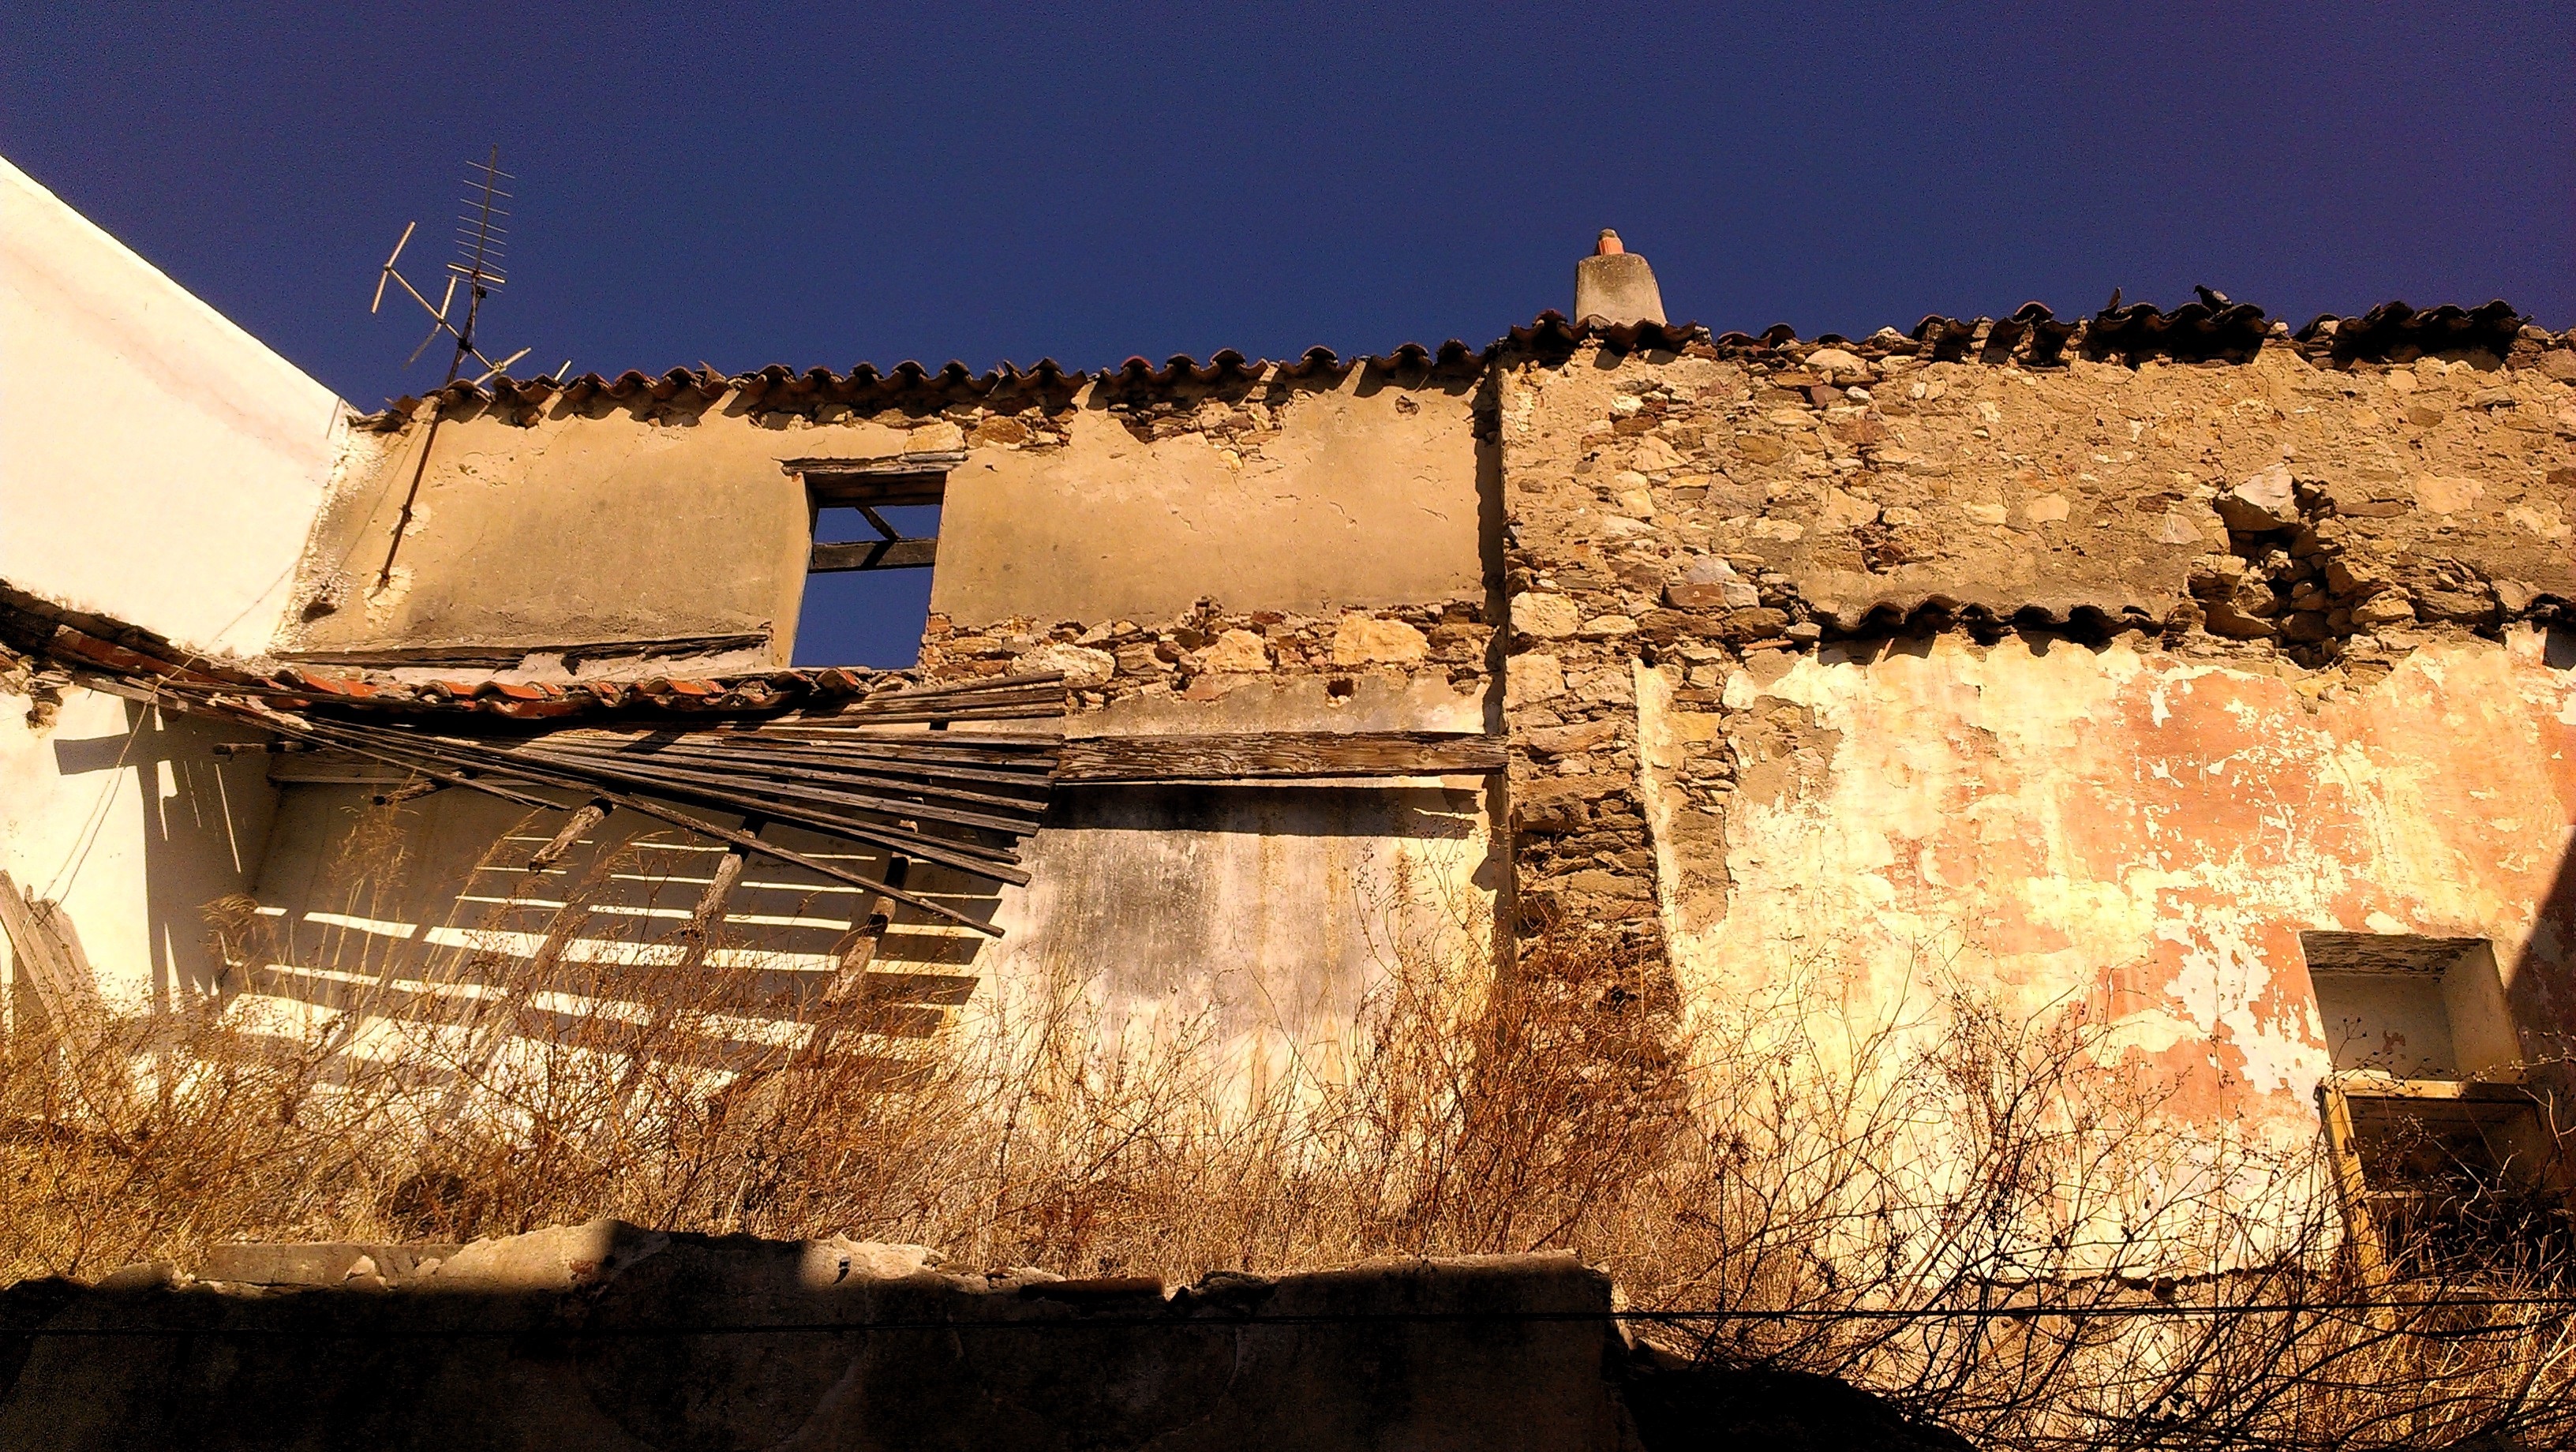
night, wall, temple, ruins, ancient history